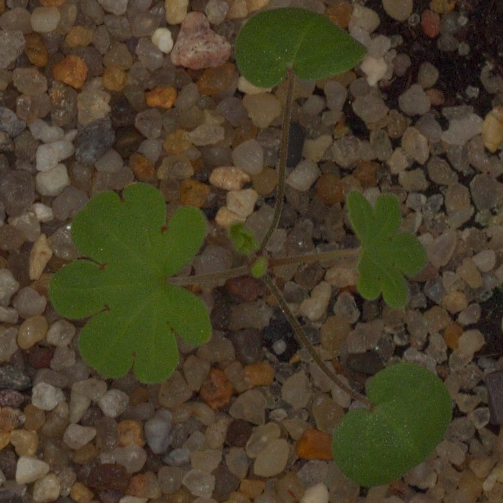
Label: smallflowered_cranesbill